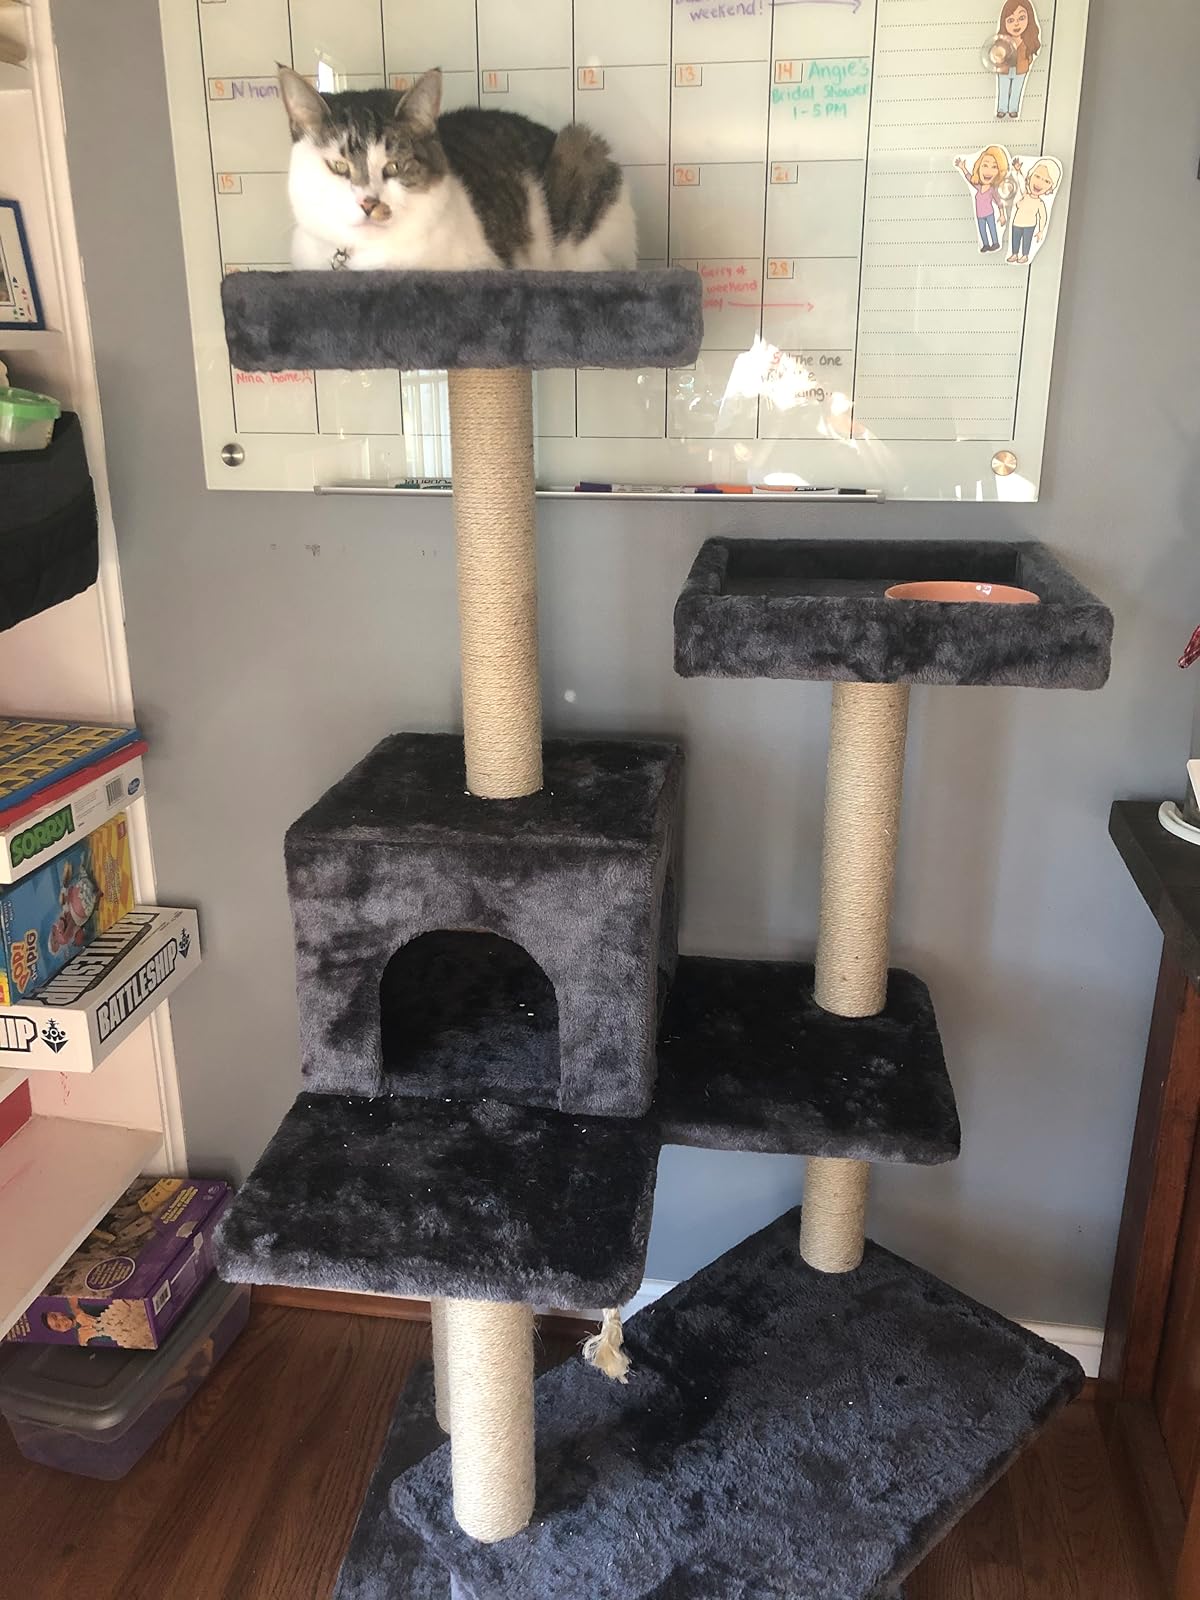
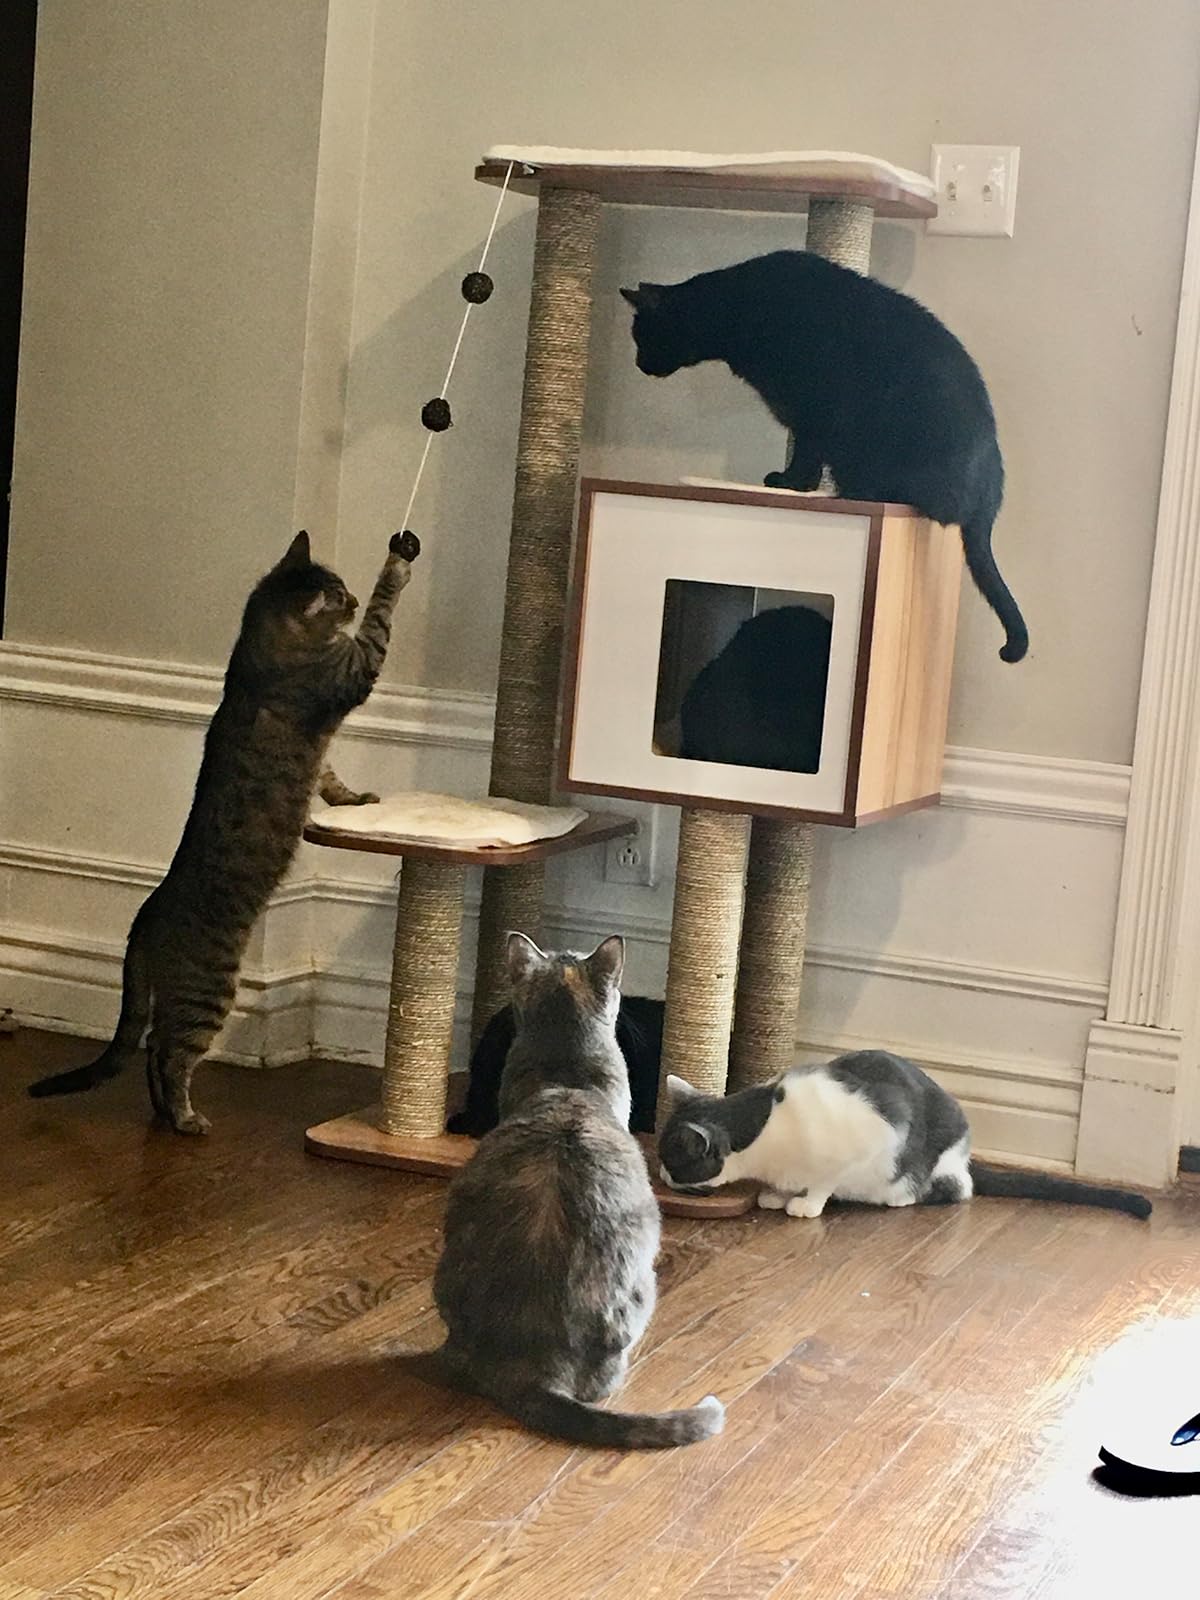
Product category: items_cat tree
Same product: no